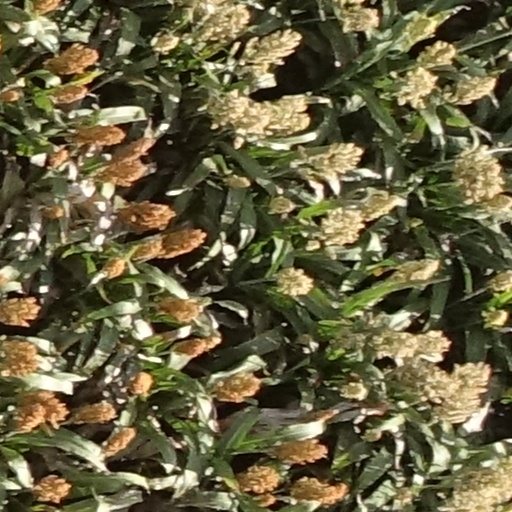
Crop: sorghum